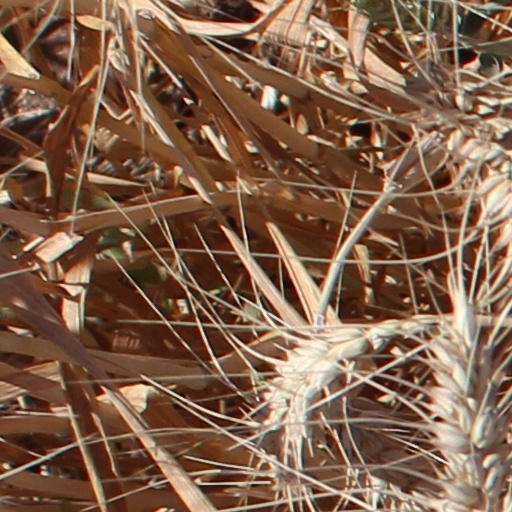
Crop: wheat